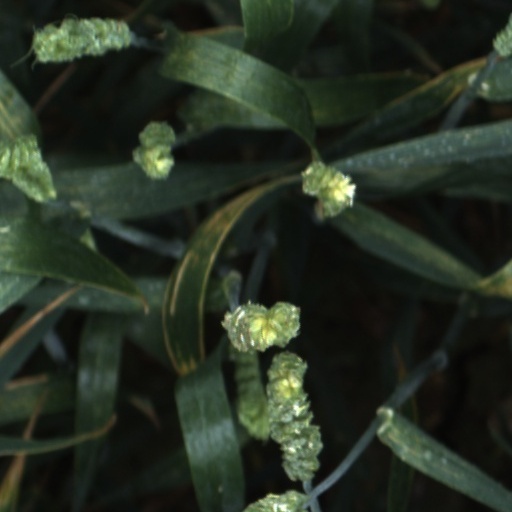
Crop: wheat